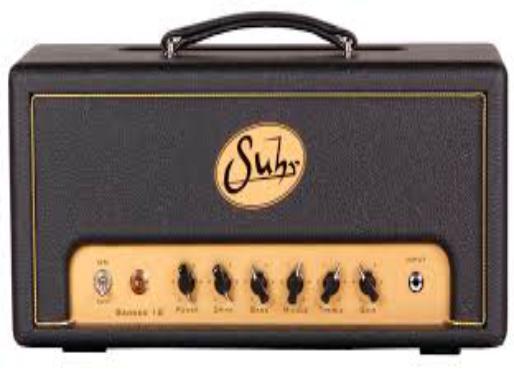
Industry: Leisure